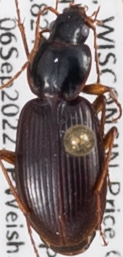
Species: Synuchus impunctatus
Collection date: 2022-09-06
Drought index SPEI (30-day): -0.05
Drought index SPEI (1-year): -0.764
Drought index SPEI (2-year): -0.32